Jehangir Nicholson Art Foundation

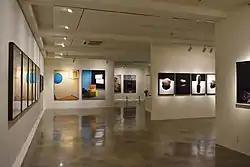
Jehangir Nicholson gallery

The Jehangir Nicholson Art Foundation (JNAF) is a private, not-for-profit organization located in Mumbai, India, with its core interest in promoting the preservation, exhibition, education, and research of post-colonial Indian modern art. The collection is endowed by the personal collection of the late Jehangir Nicholson, comprising over 800 pieces of art across mediums from artists including M. F. Husain, Vasudeo S. Gaitonde, S. H. Raza, K. H. Ara. The foundation is currently housed in the Chhatrapati Shivaji Maharaj Vastu Sangrahalaya (CSMVS), and functions as the modern and contemporary art wing of the museum.